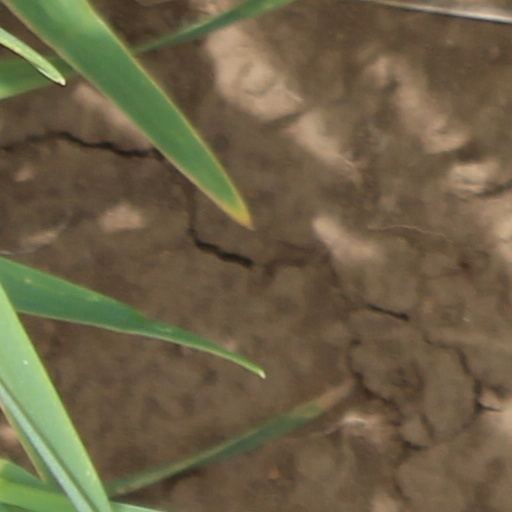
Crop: wheat